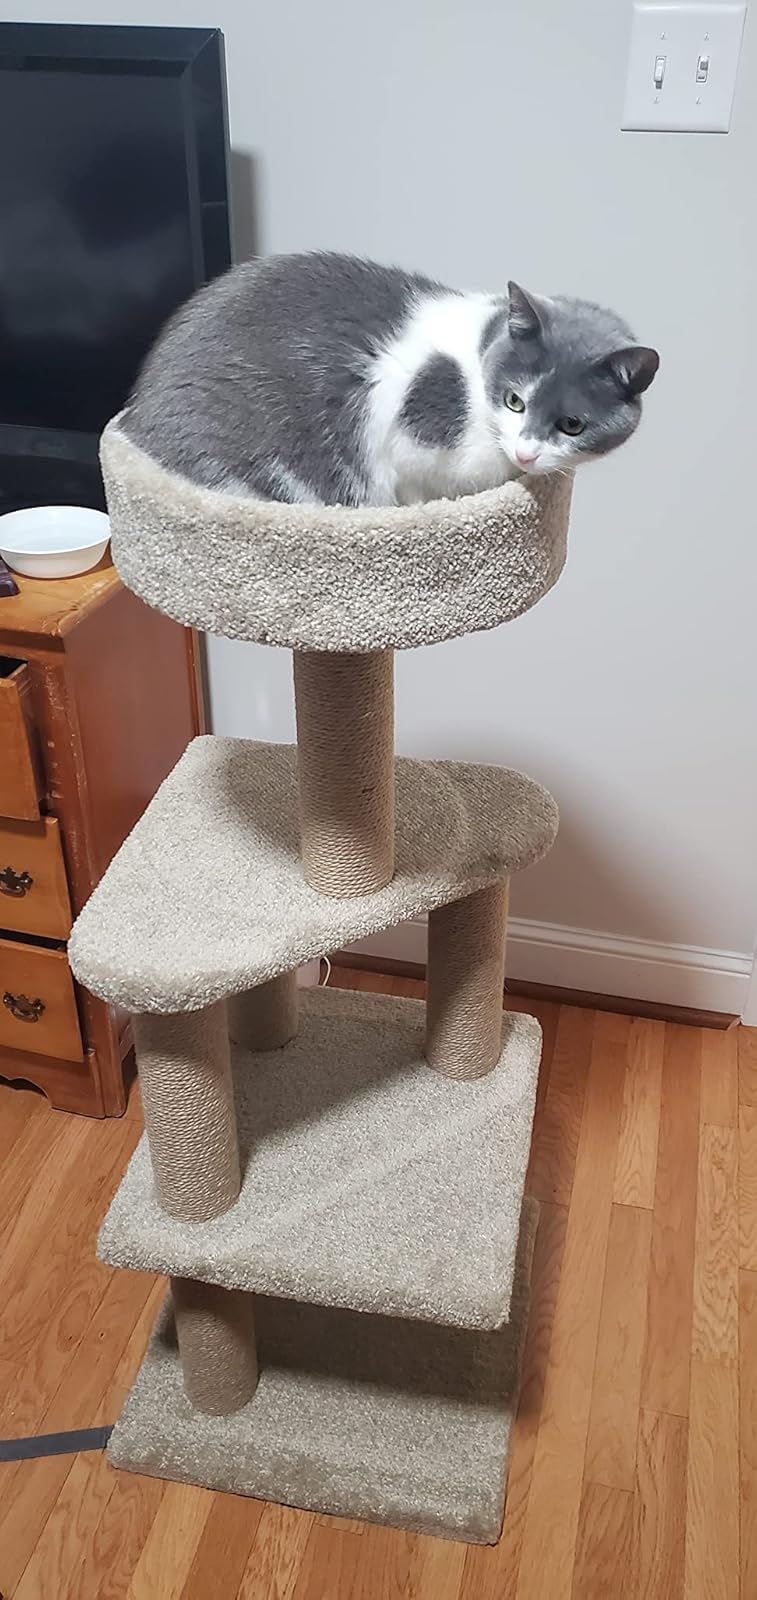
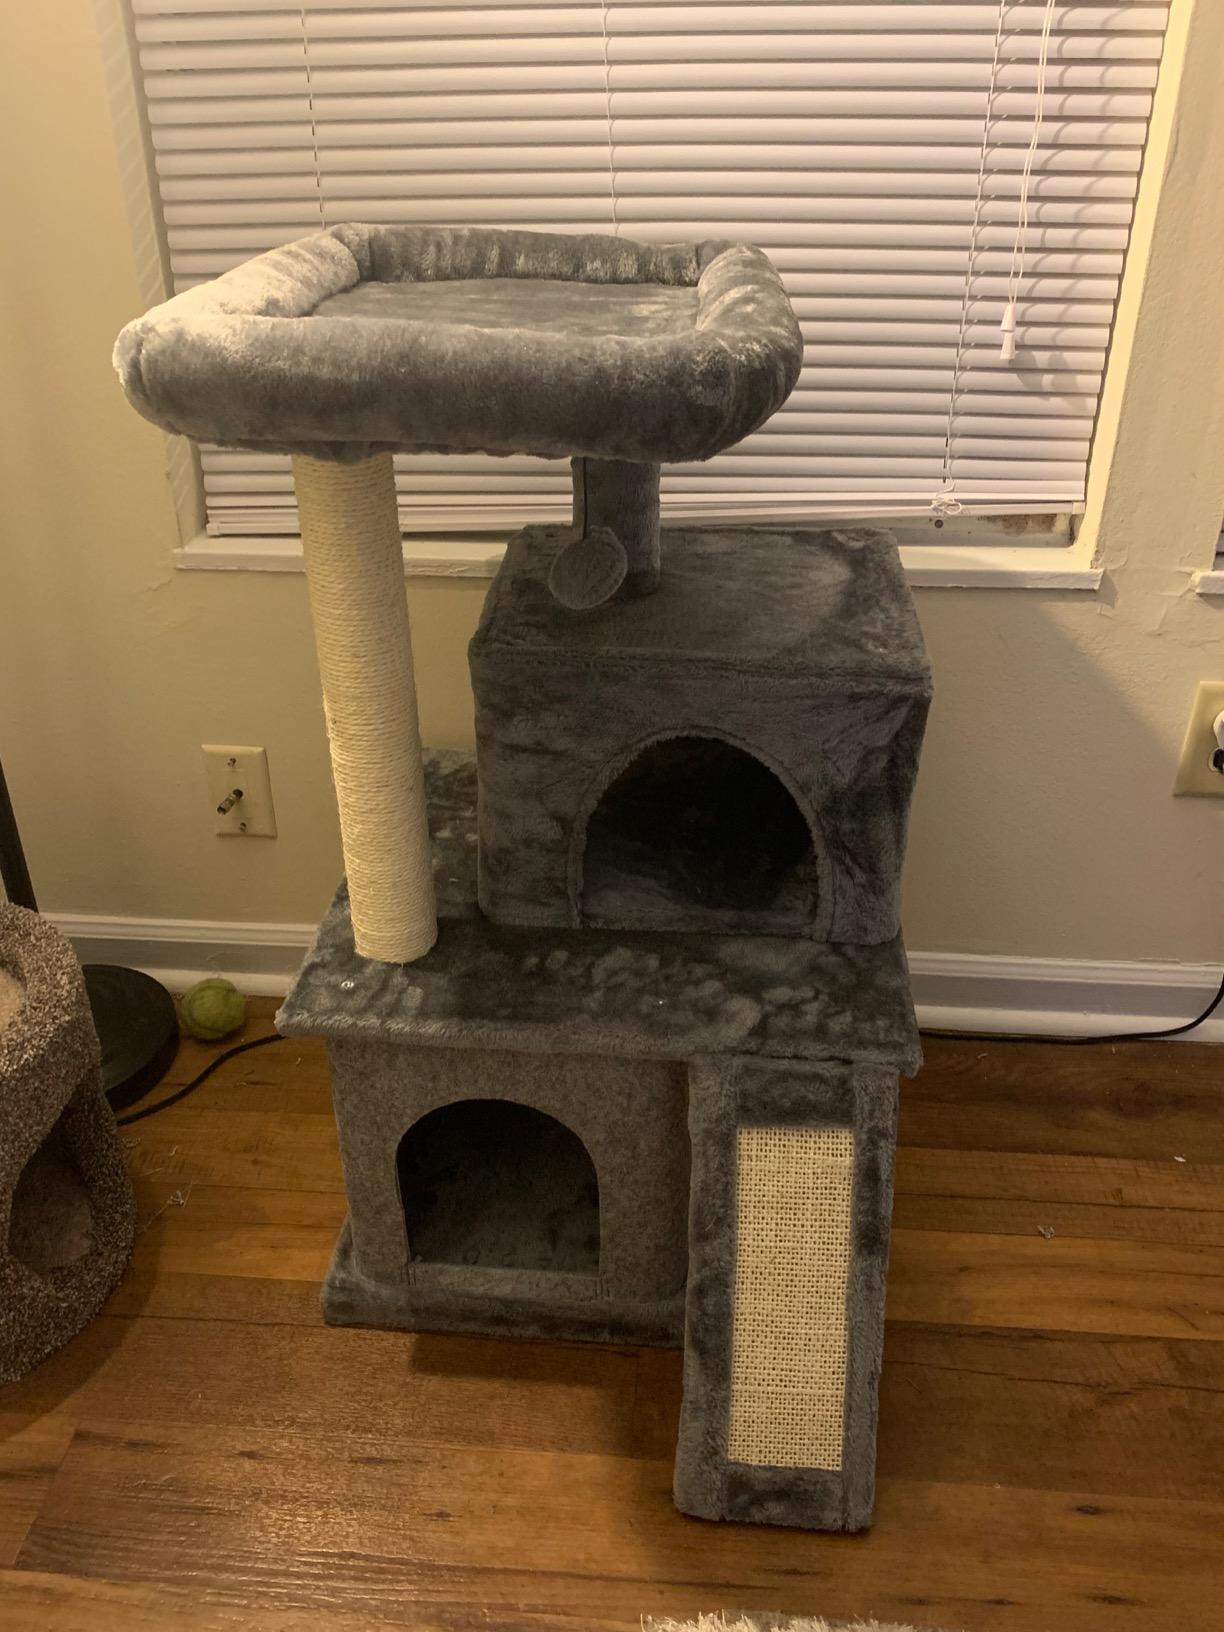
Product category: items_cat tree
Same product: no